Thylacoleo

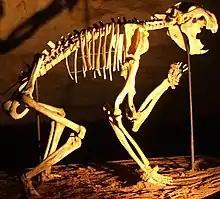
Skeleton at Naracoorte Caves

"Thylacoleo" had highly mobile and powerful forelimbs used to grapple prey, with each manus having a single very large retractable hooked claw set on large semi-opposable thumbs, which are suggested to have been used deal a killing blow.